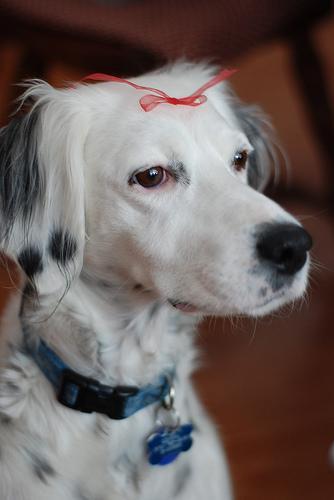
english setter